Gmina Zbrosławice

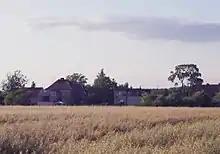

Gmina Zbrosławice contains the villages and settlements of Boniowice, Czekanów, Jasiona, Jaśkowice, Kamieniec, Karchowice, Kopienica, Księży Las, Laryszów, Łubie, Łubki, Miedary, Przezchlebie, Ptakowice, Świętoszowice, Szałsza, Wieszowa, Wilkowice, Zawada, Zbrosławice and Ziemięcice.